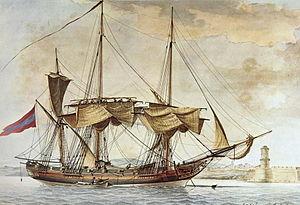
L'eyalet de Sidon est une province de l'Empire ottoman qui a existé, avec des interruptions, de 1614 à 1864. Ses capitales successives ont été Safed, Sidon, Akka et Beyrouth. Son territoire est aujourd'hui partagé entre le Liban, Israël et les territoires palestiniens.